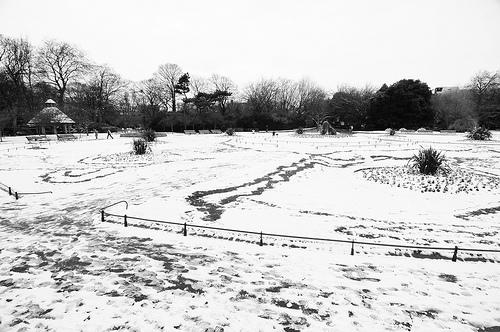
Weather: snow or frosty